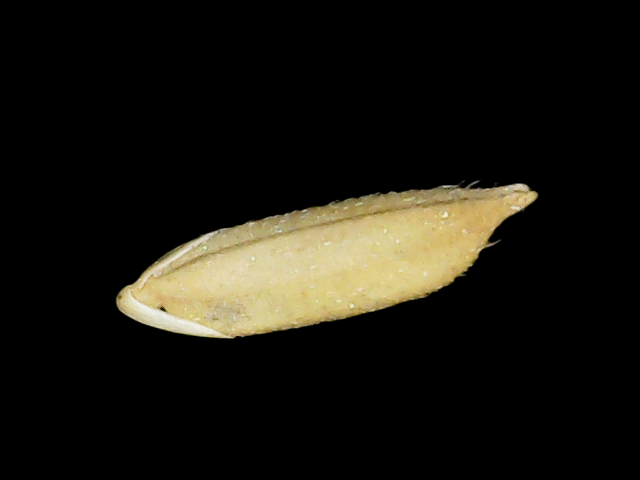
Rice variety: Binadhan12